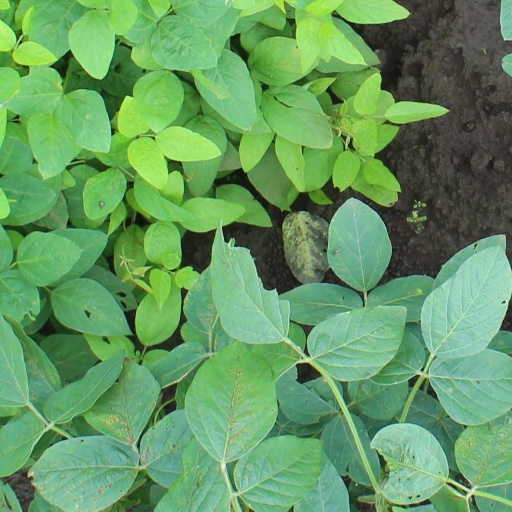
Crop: soybean